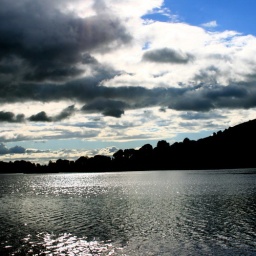
clouds above and lake below